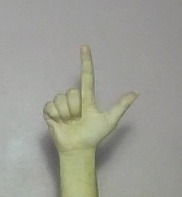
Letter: laam